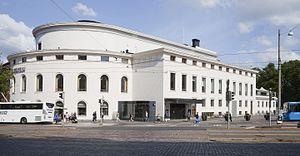
Nicolas Leontievitch Benois, né le 1ᵉʳ juillet 1813 à Saint-Pétersbourg et décédé le 11 décembre 1898 à Saint-Pétersbourg, est un architecte russe actif principalement à Peterhof et dans les environs de Saint-Pétersbourg.